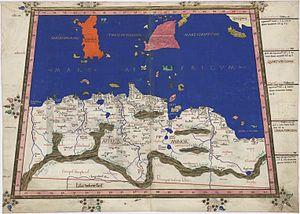
Sabinianus est un proconsul de la province romaine d'Afrique qui se proclame empereur en 240 et tente, sans succès, de renverser le jeune empereur Gordien III.